Macropharyngodon meleagris

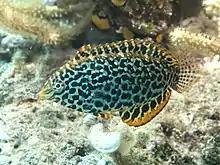
juvenile

Macropharyngodon meleagris, the black-spotted wrasse, Eastern leopard wrasse or reticulated wrasse, is a species of ray-finned fish from the family Labridae, the wrasses. This species is native to the eastern Indian Ocean and the Pacific Ocean. It lives on coral reefs at depths of from the surface to . This species can reach a length of SL. It can also be found in the aquarium trade. Juveniles display different color patterns than adults with dominating light colors and eyespots blending in with soft coral habitats and potentially avoiding predation.